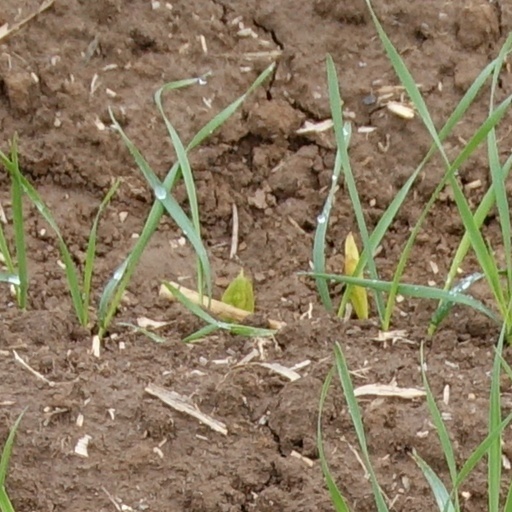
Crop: wheat